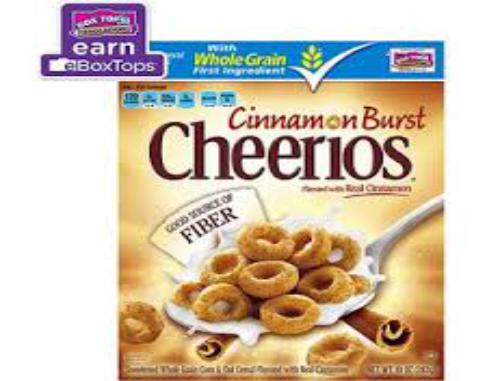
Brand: Cinnamon Burst Cheerios
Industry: Food